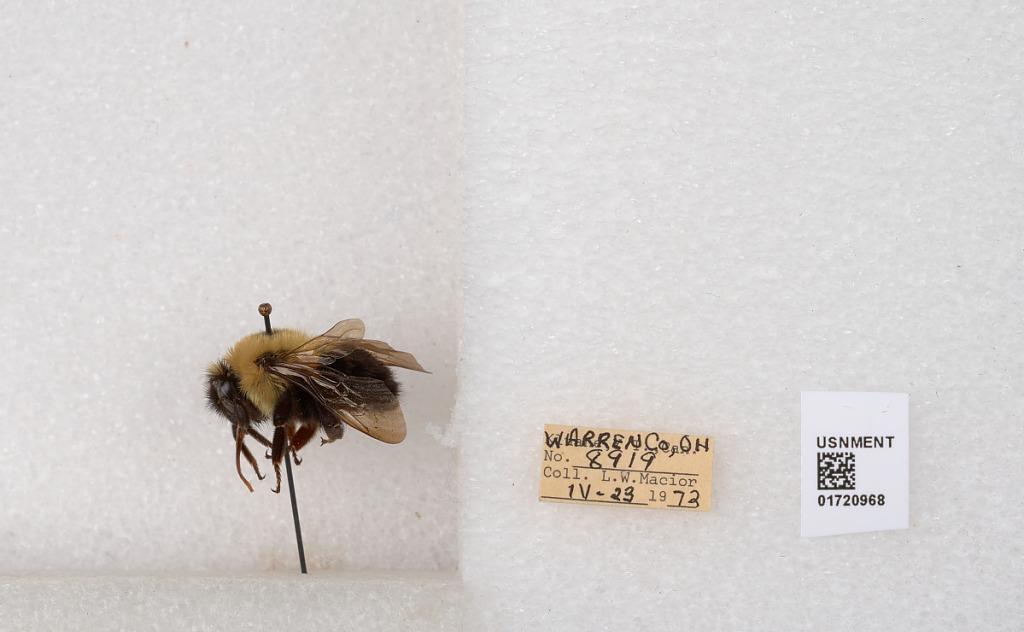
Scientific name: Bombus bimaculatus Cresson
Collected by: L. Macior
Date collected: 1972-4-23
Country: United States
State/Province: Ohio
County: Warren
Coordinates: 39.4276, -84.1668